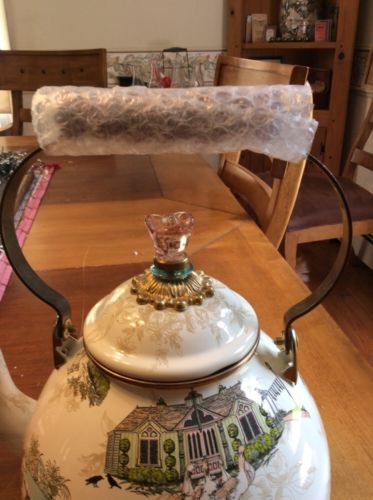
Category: kettle